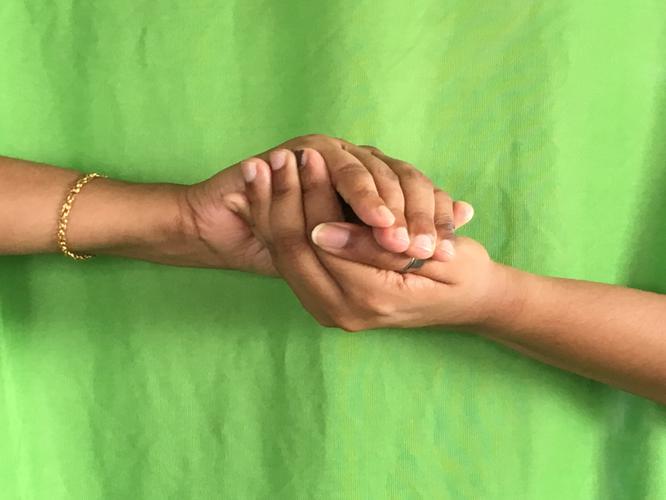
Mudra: Samputa
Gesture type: double_hand